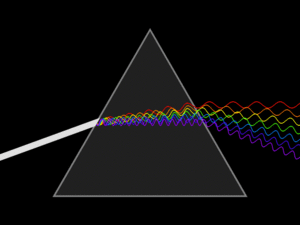
Refraktion / Refraktion i en grænseflade
Illustration af brydning i et glasprisme.
Bølgefænomener bevæger sig med en hastighed der afhænger af det medium, bølgerne færdes i. Bevæger en plan bølge sig fra et område med én udbredelseshastighed til et andet område med en anden udbredelseshastighed, ændres bølgens udbredelsesretning som følge af et fænomen der kaldes refraktion eller brydning.